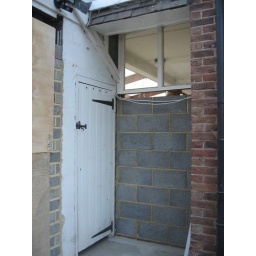
side door from outside now blocked up. New glass will be put above wall.